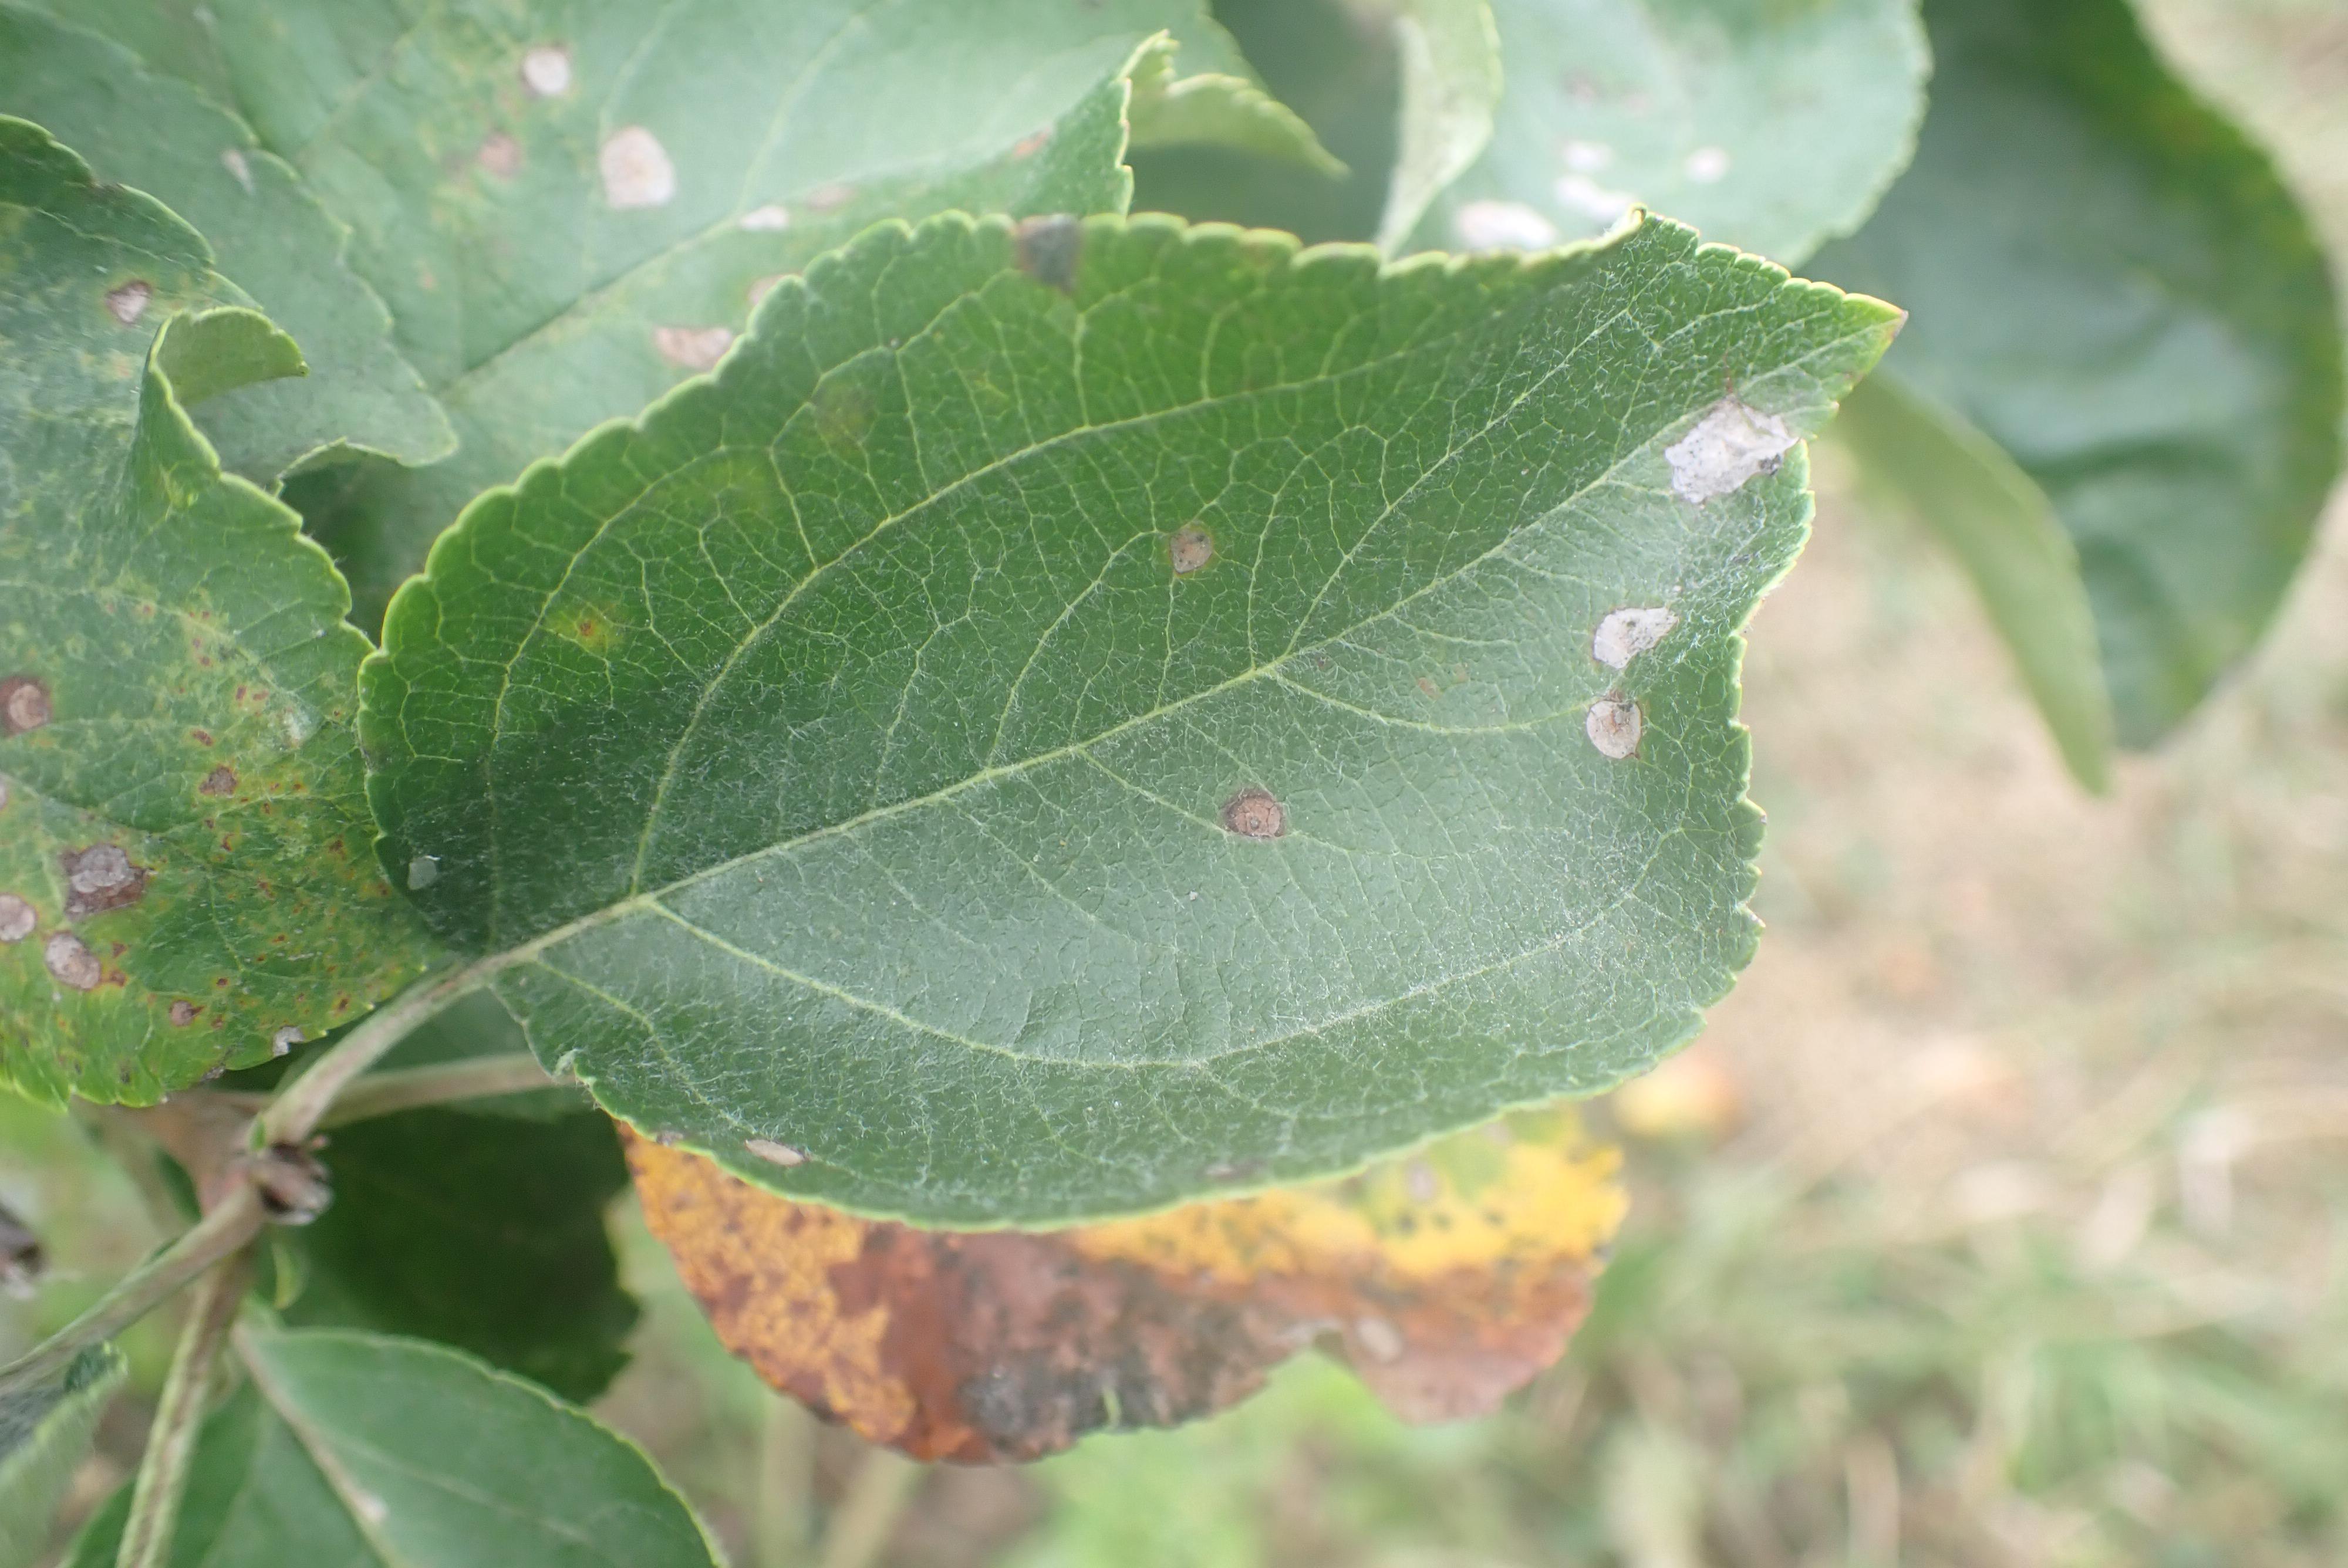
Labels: scab, frog_eye_leaf_spot